Mansfield, Texas

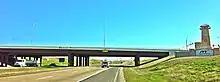
US 287 South at Broad Street

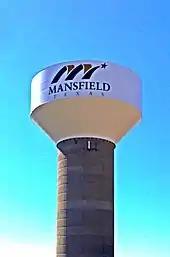
Mansfield water tower

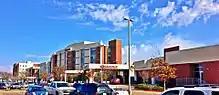
Methodist Mansfield Medical Center

Mansfield has two acute-care hospitals: Methodist Mansfield Medical Center, a 262-bed hospital of the Methodist Health System in Dallas; and Texas Health Hospital Mansfield, which opened on December 1, 2020, it is a joint venture between Texas Health Resources and AdventHealth. Mansfield also has five nursing homes, several urgent care centers, Kindred Hospital—an acute care rehab hospital, Baylor Surgicare at Mansfield—a day surgery center, three assisted living/senior apartments, two Cook Children's clinics and a Cook Children's Specialty Care Facility under construction.